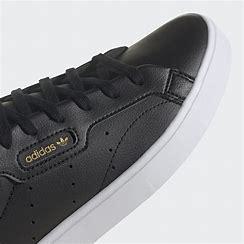
Brand: Adidas
Model: Sleek